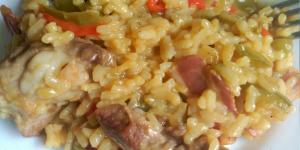
arroz con costillas